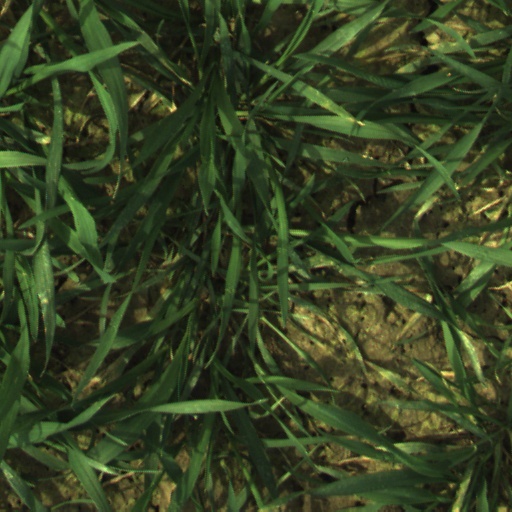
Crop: wheat